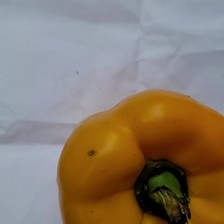
Label: capsicum